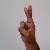
The image shows a hand gesture representing the letter 'R' in Indian Sign Language.